Official History of New Zealand's Effort in the Great War

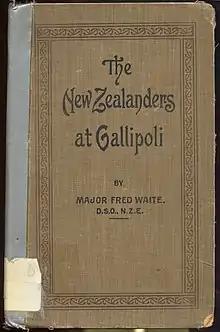
Cover of volume I covering Gallipoli

The Official History of New Zealand's Effort in the Great War is a four-volume 'Popular History' series which covered the New Zealand involvement in the First World War. Aimed at presenting the efforts of the New Zealand Military Forces during the war to the general public, the series was published during the period 1919 to 1923 under the stewardship of Fred Waite. Although the primary source of information on the New Zealand military contribution to the First World War for many years, it was recognised as an insufficient tribute to New Zealand soldiers who served during the conflict.